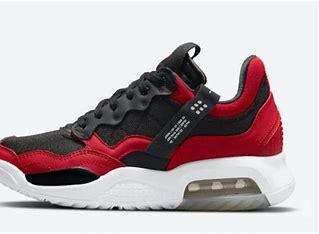
Brand: Jordan
Model: MA2